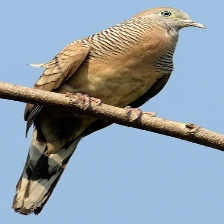
Species: ZEBRA DOVE
Scientific name: GEOPELIA STRIATA